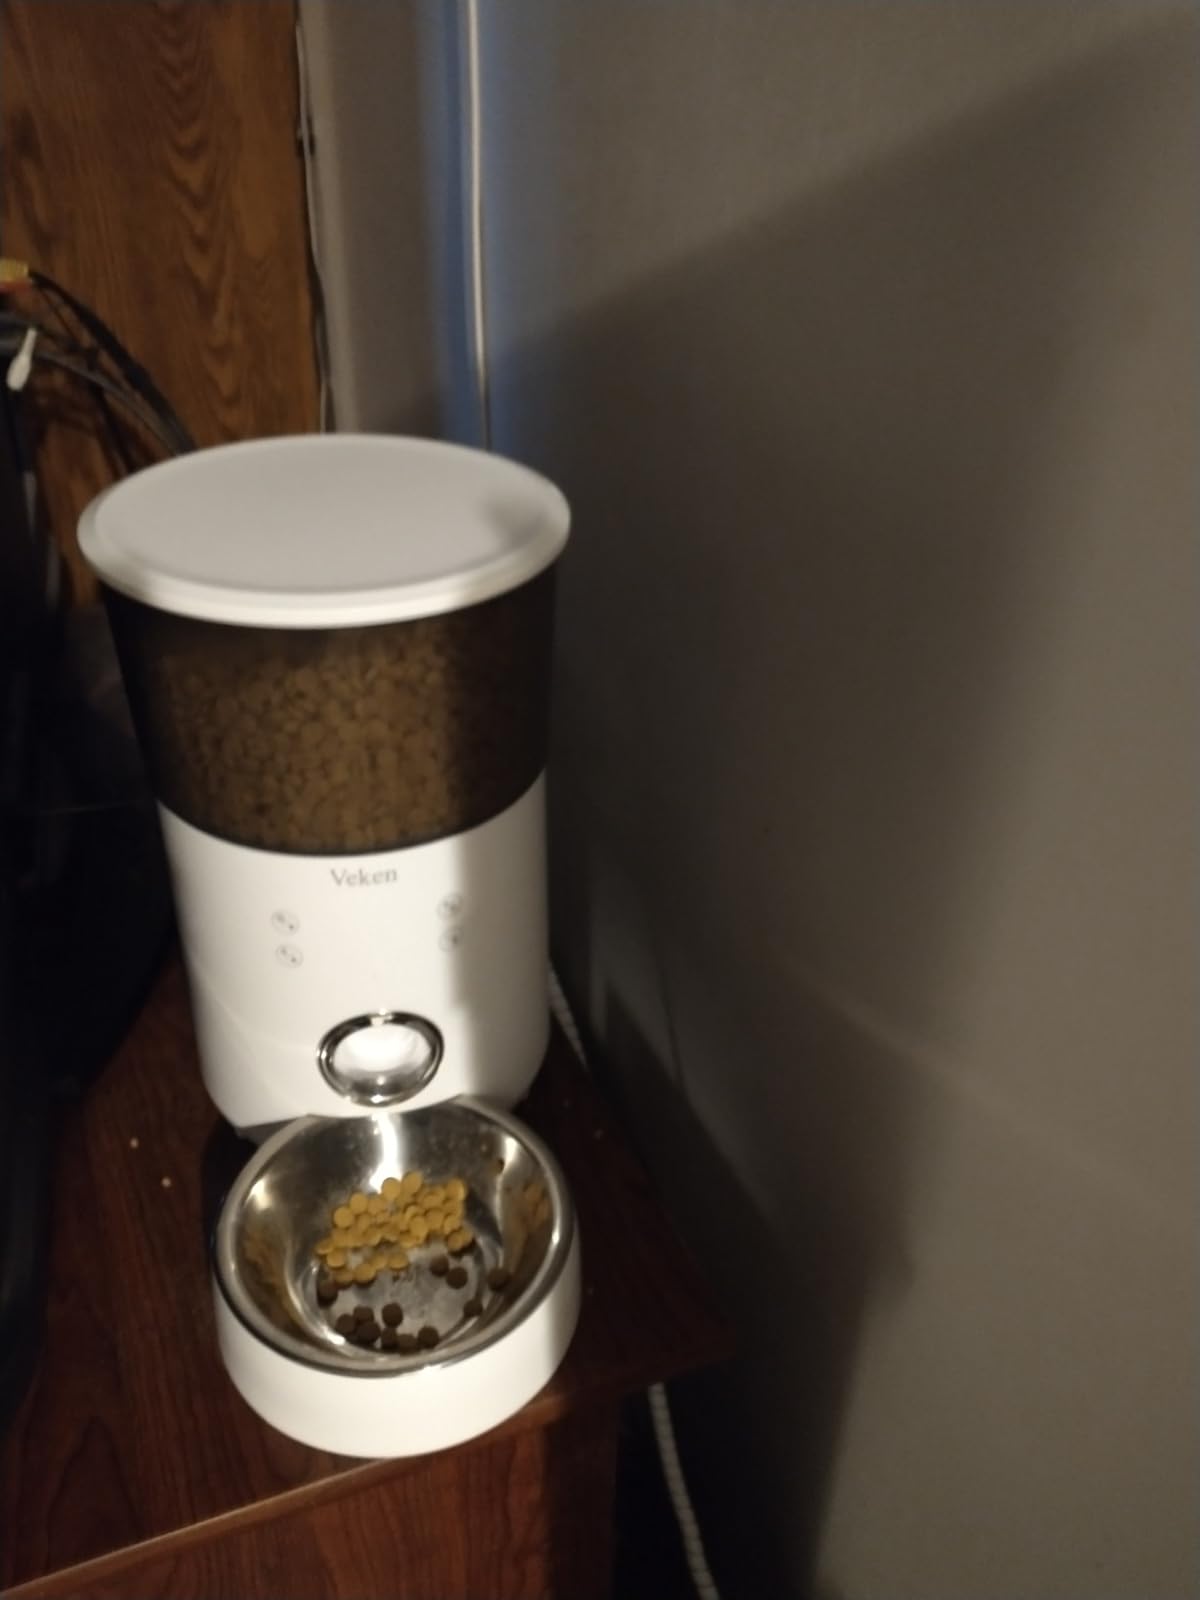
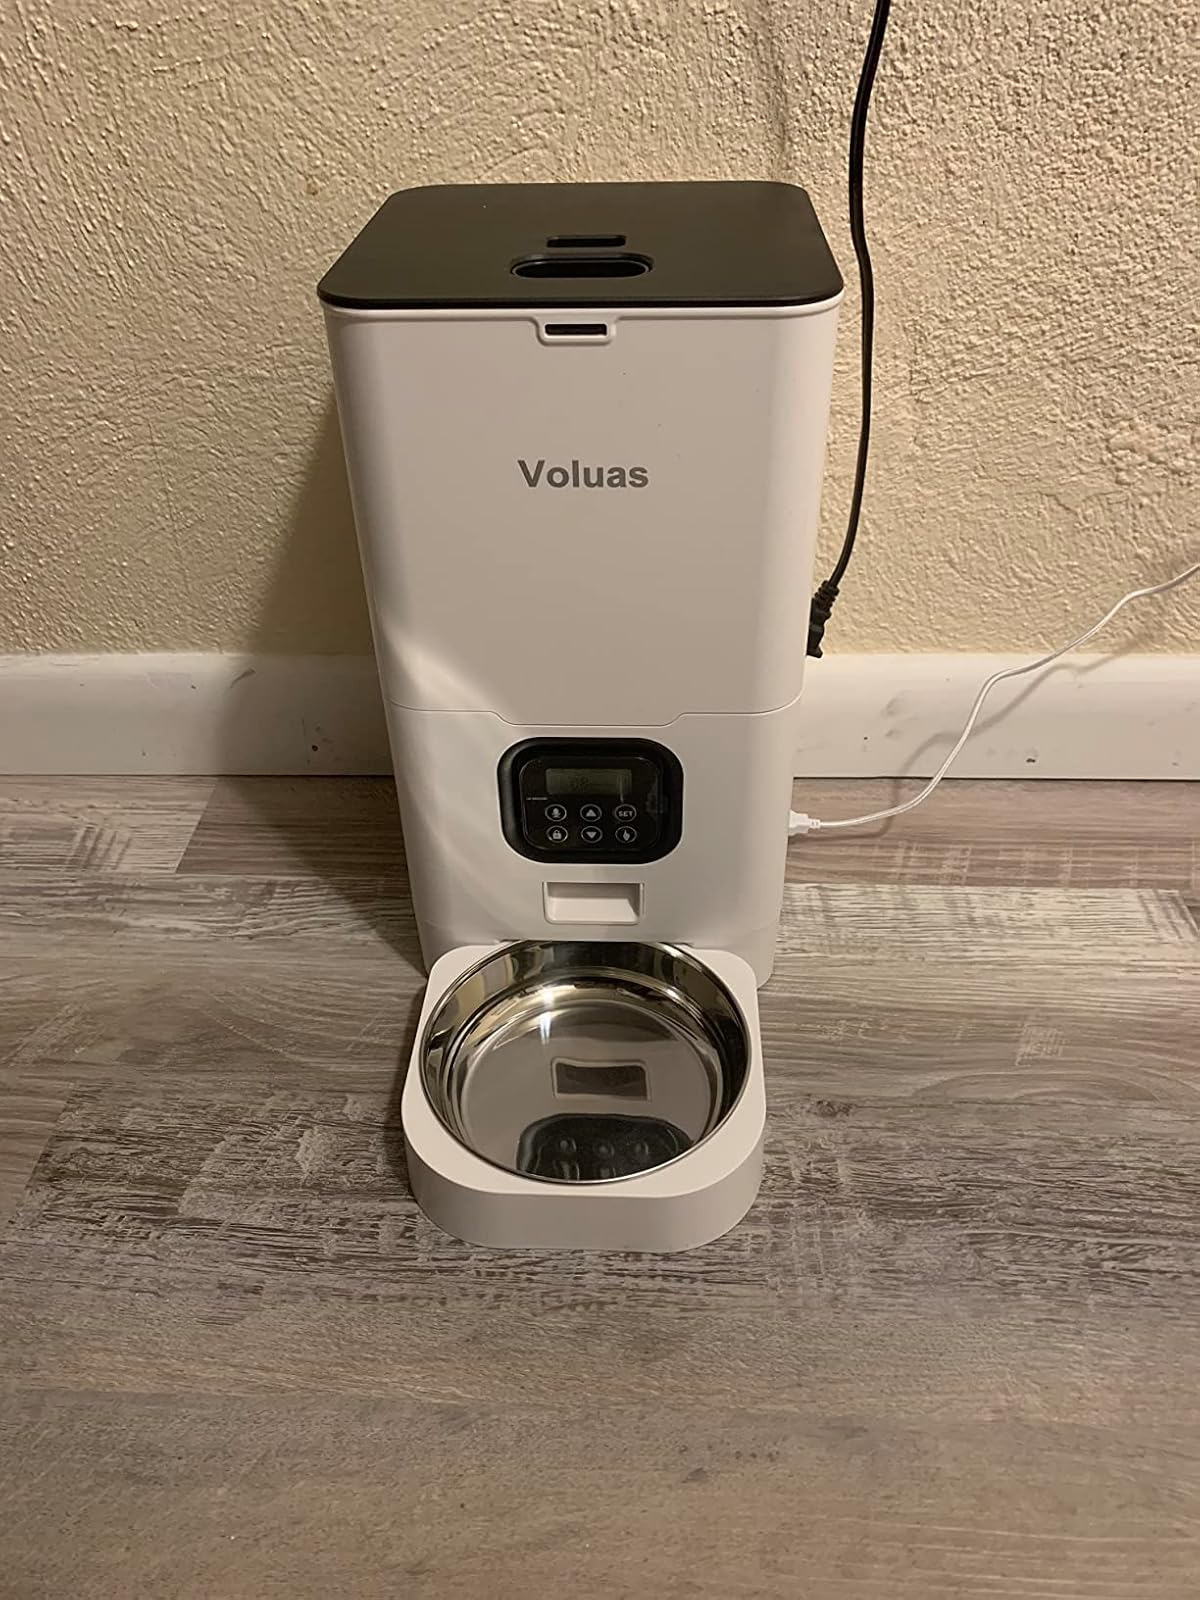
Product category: items_feeder
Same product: no